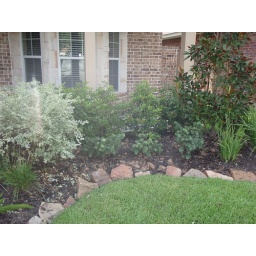
Flower bed after all red flowers were removed,bushes were trimmed,and bushes were transplanted by yours truely!